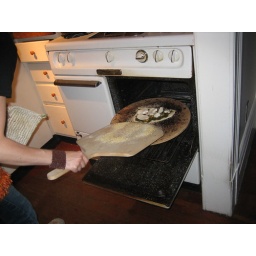
pizza in the oven